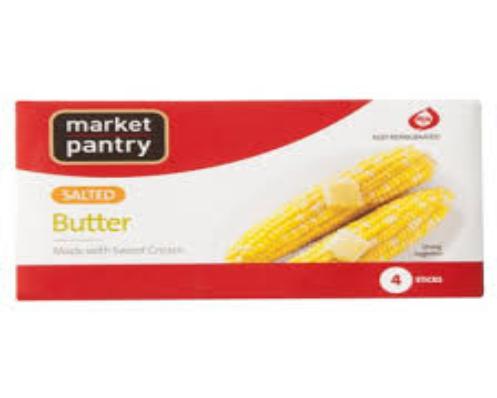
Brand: Market Pantry
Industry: Food